COVID-19 testing

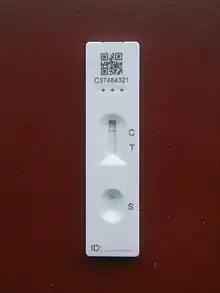
Innova SARS-CoV-2 Antigen Rapid Qualitative Lateral Flow Test kit showing a negative result. This device has been subject to accuracy concerns and a recall in the United States.

Quidel's "Sofia2 SARS Antigen FIA" is a lateral flow test that uses monoclonal antibodies to detect the virus's nucleocapsid (N) protein. The result is read out by the company's Sofia2 device using immunofluorescence. The test is simpler and cheaper but less accurate than nucleic acid tests. It can be deployed in laboratories or at point of care and gives results in 15 minutes. A false negative result occurs if the sample's antigen level is positive but below the test's detection limit, requiring confirmation with a nucleic acid test.